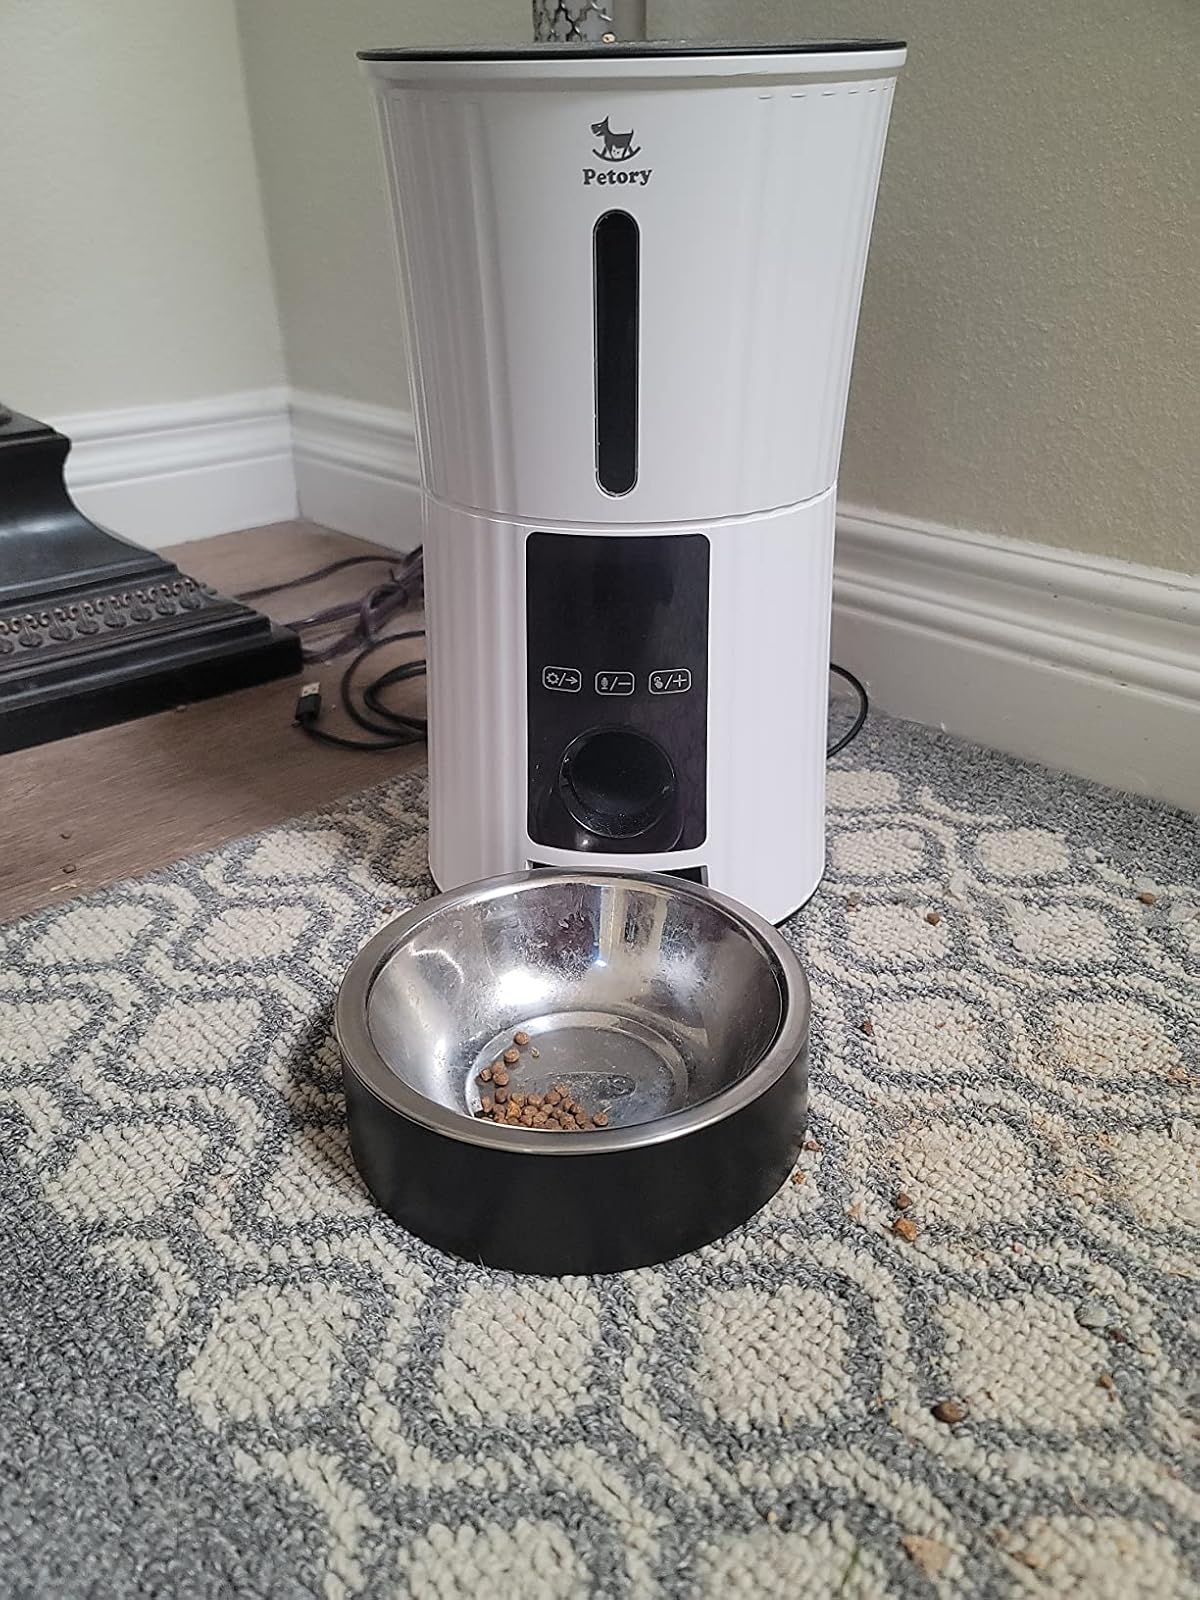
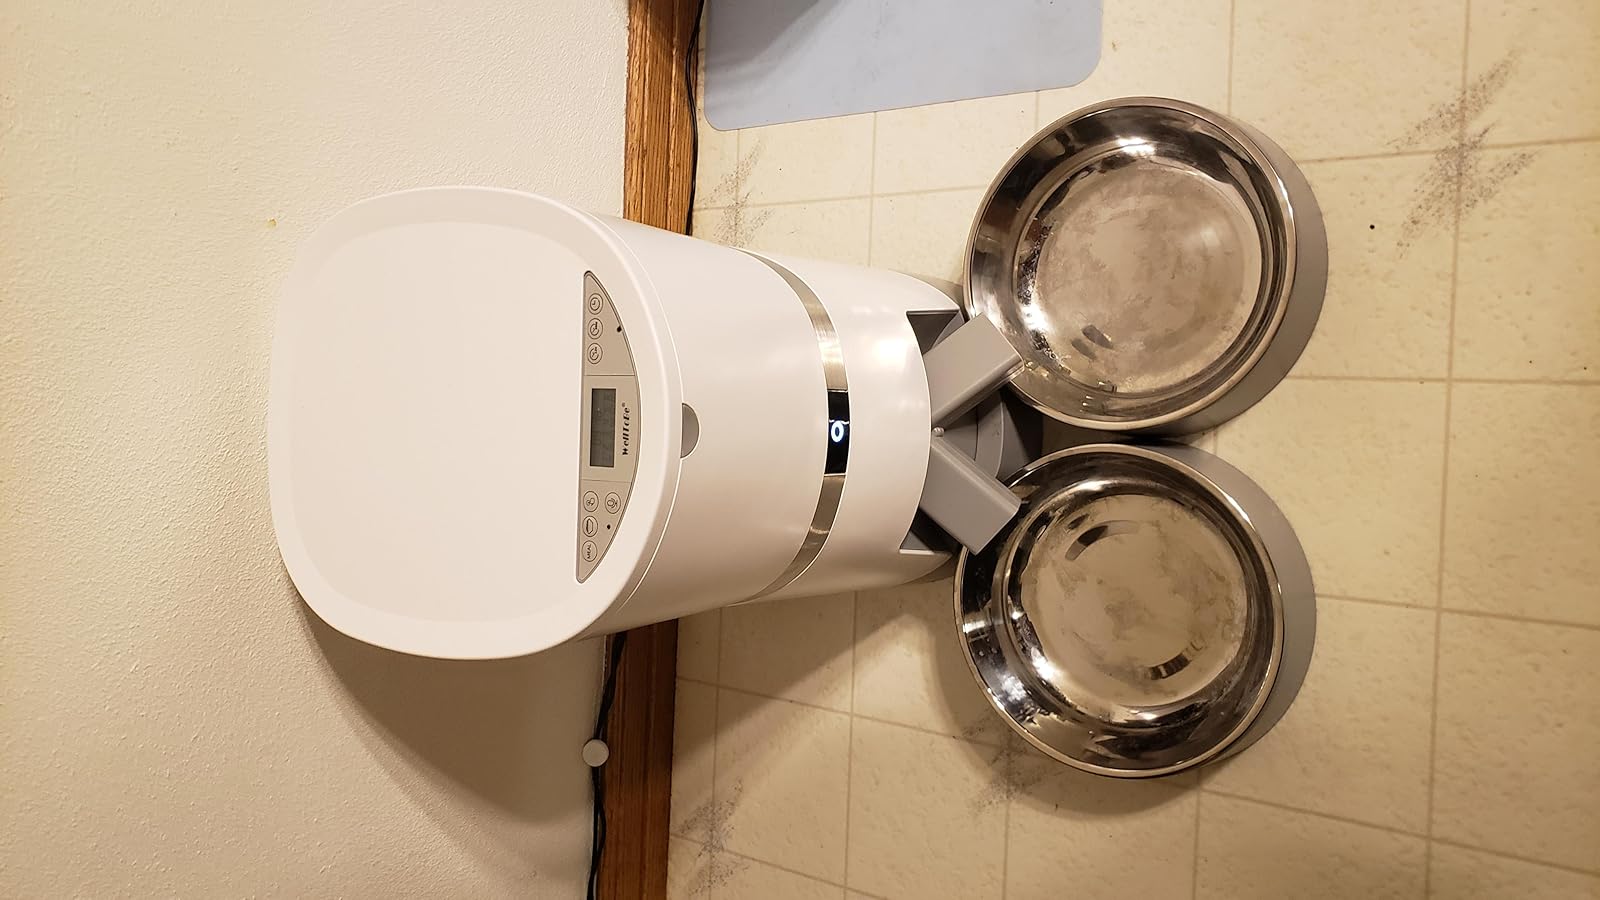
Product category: items_feeder
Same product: no